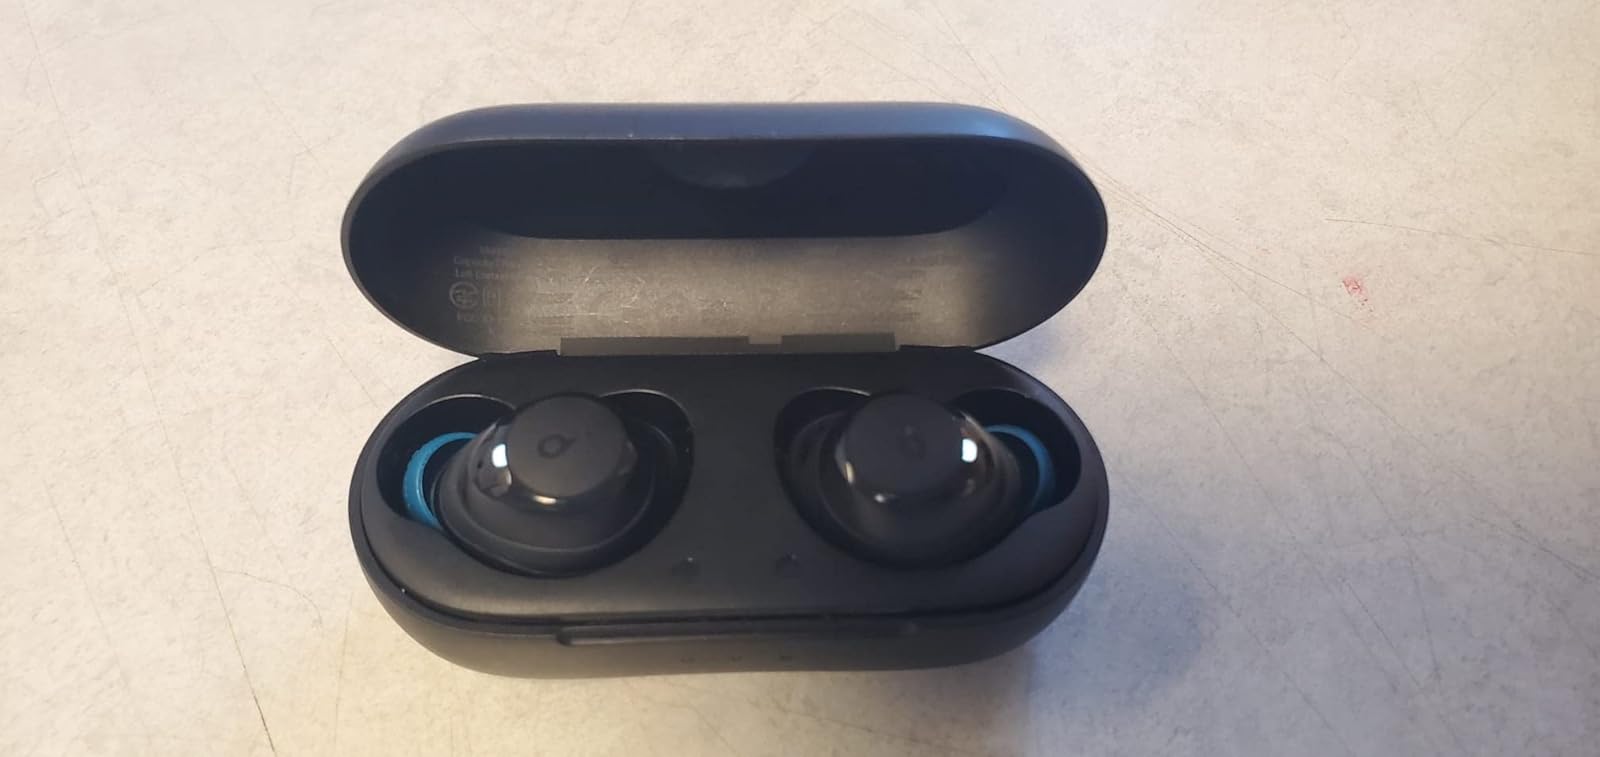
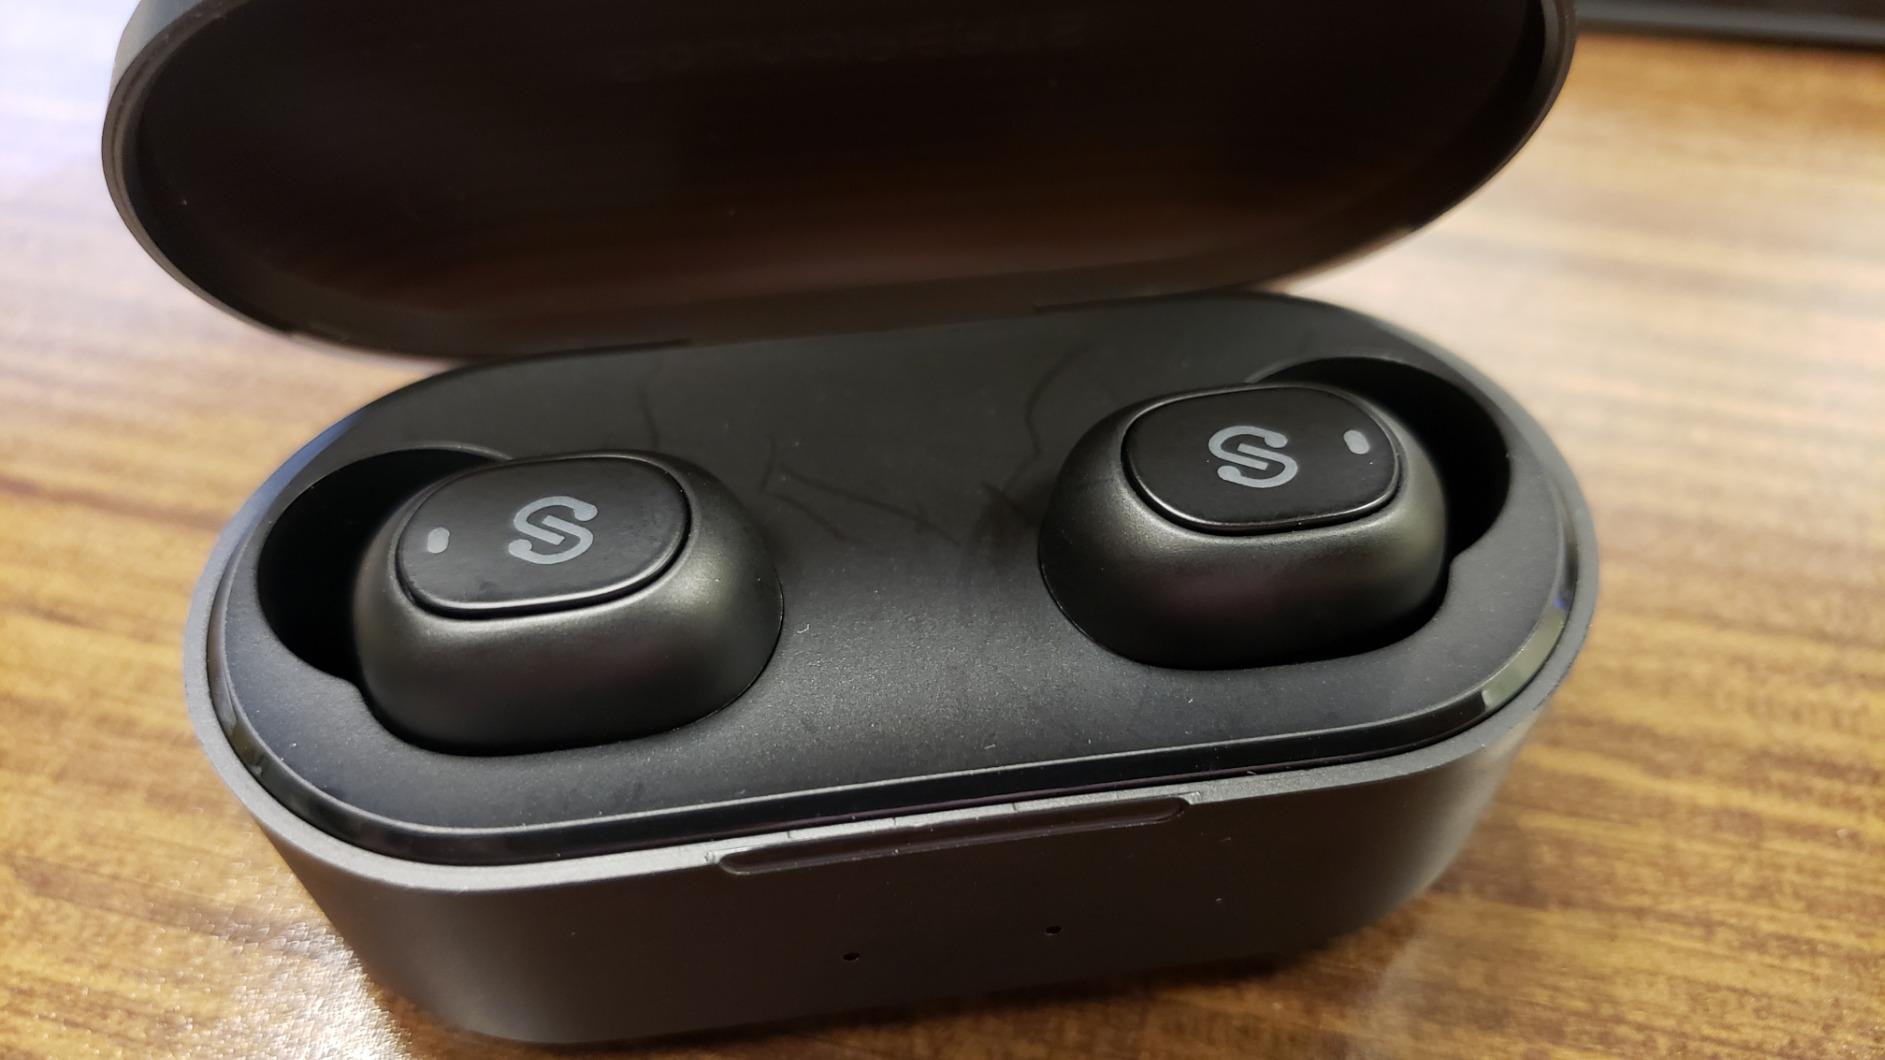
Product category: earbuds
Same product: no